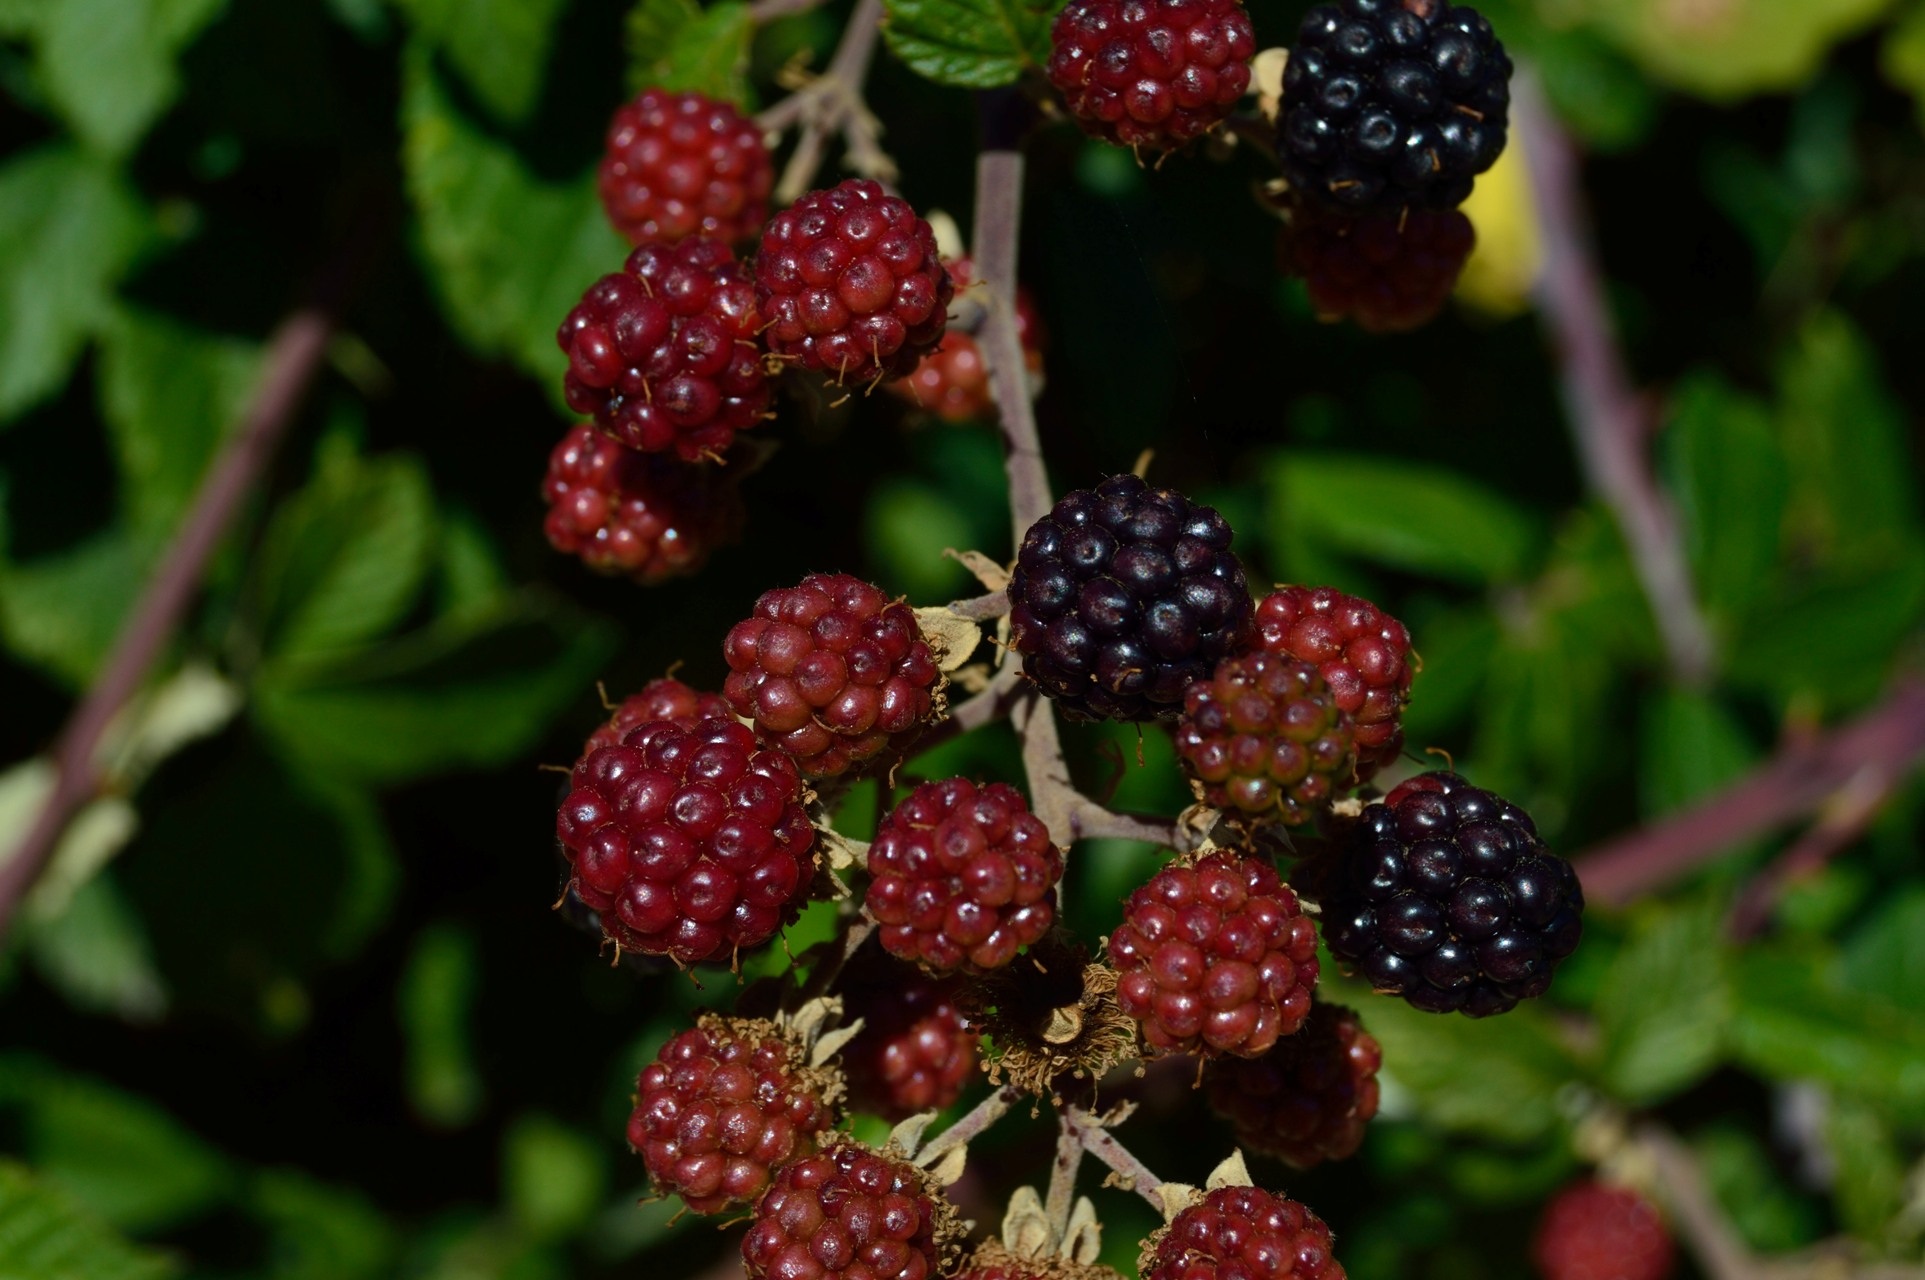
plant, fruit, berry, flower, food, harvest, produce, garden, healthy, blackberry, blueberries, shrub, fruits, bramble, mulberry, flowering plant, red fruits, elderberry, currant, land plant, frutti di bosco, zante currant, chinese hawthorn, dewberry, boysenberry, loganberry, wine raspberry, red mulberry, tayberry, eco friendly products